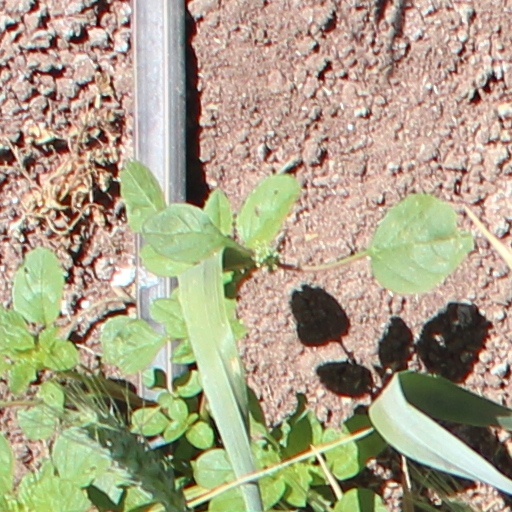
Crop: wheat